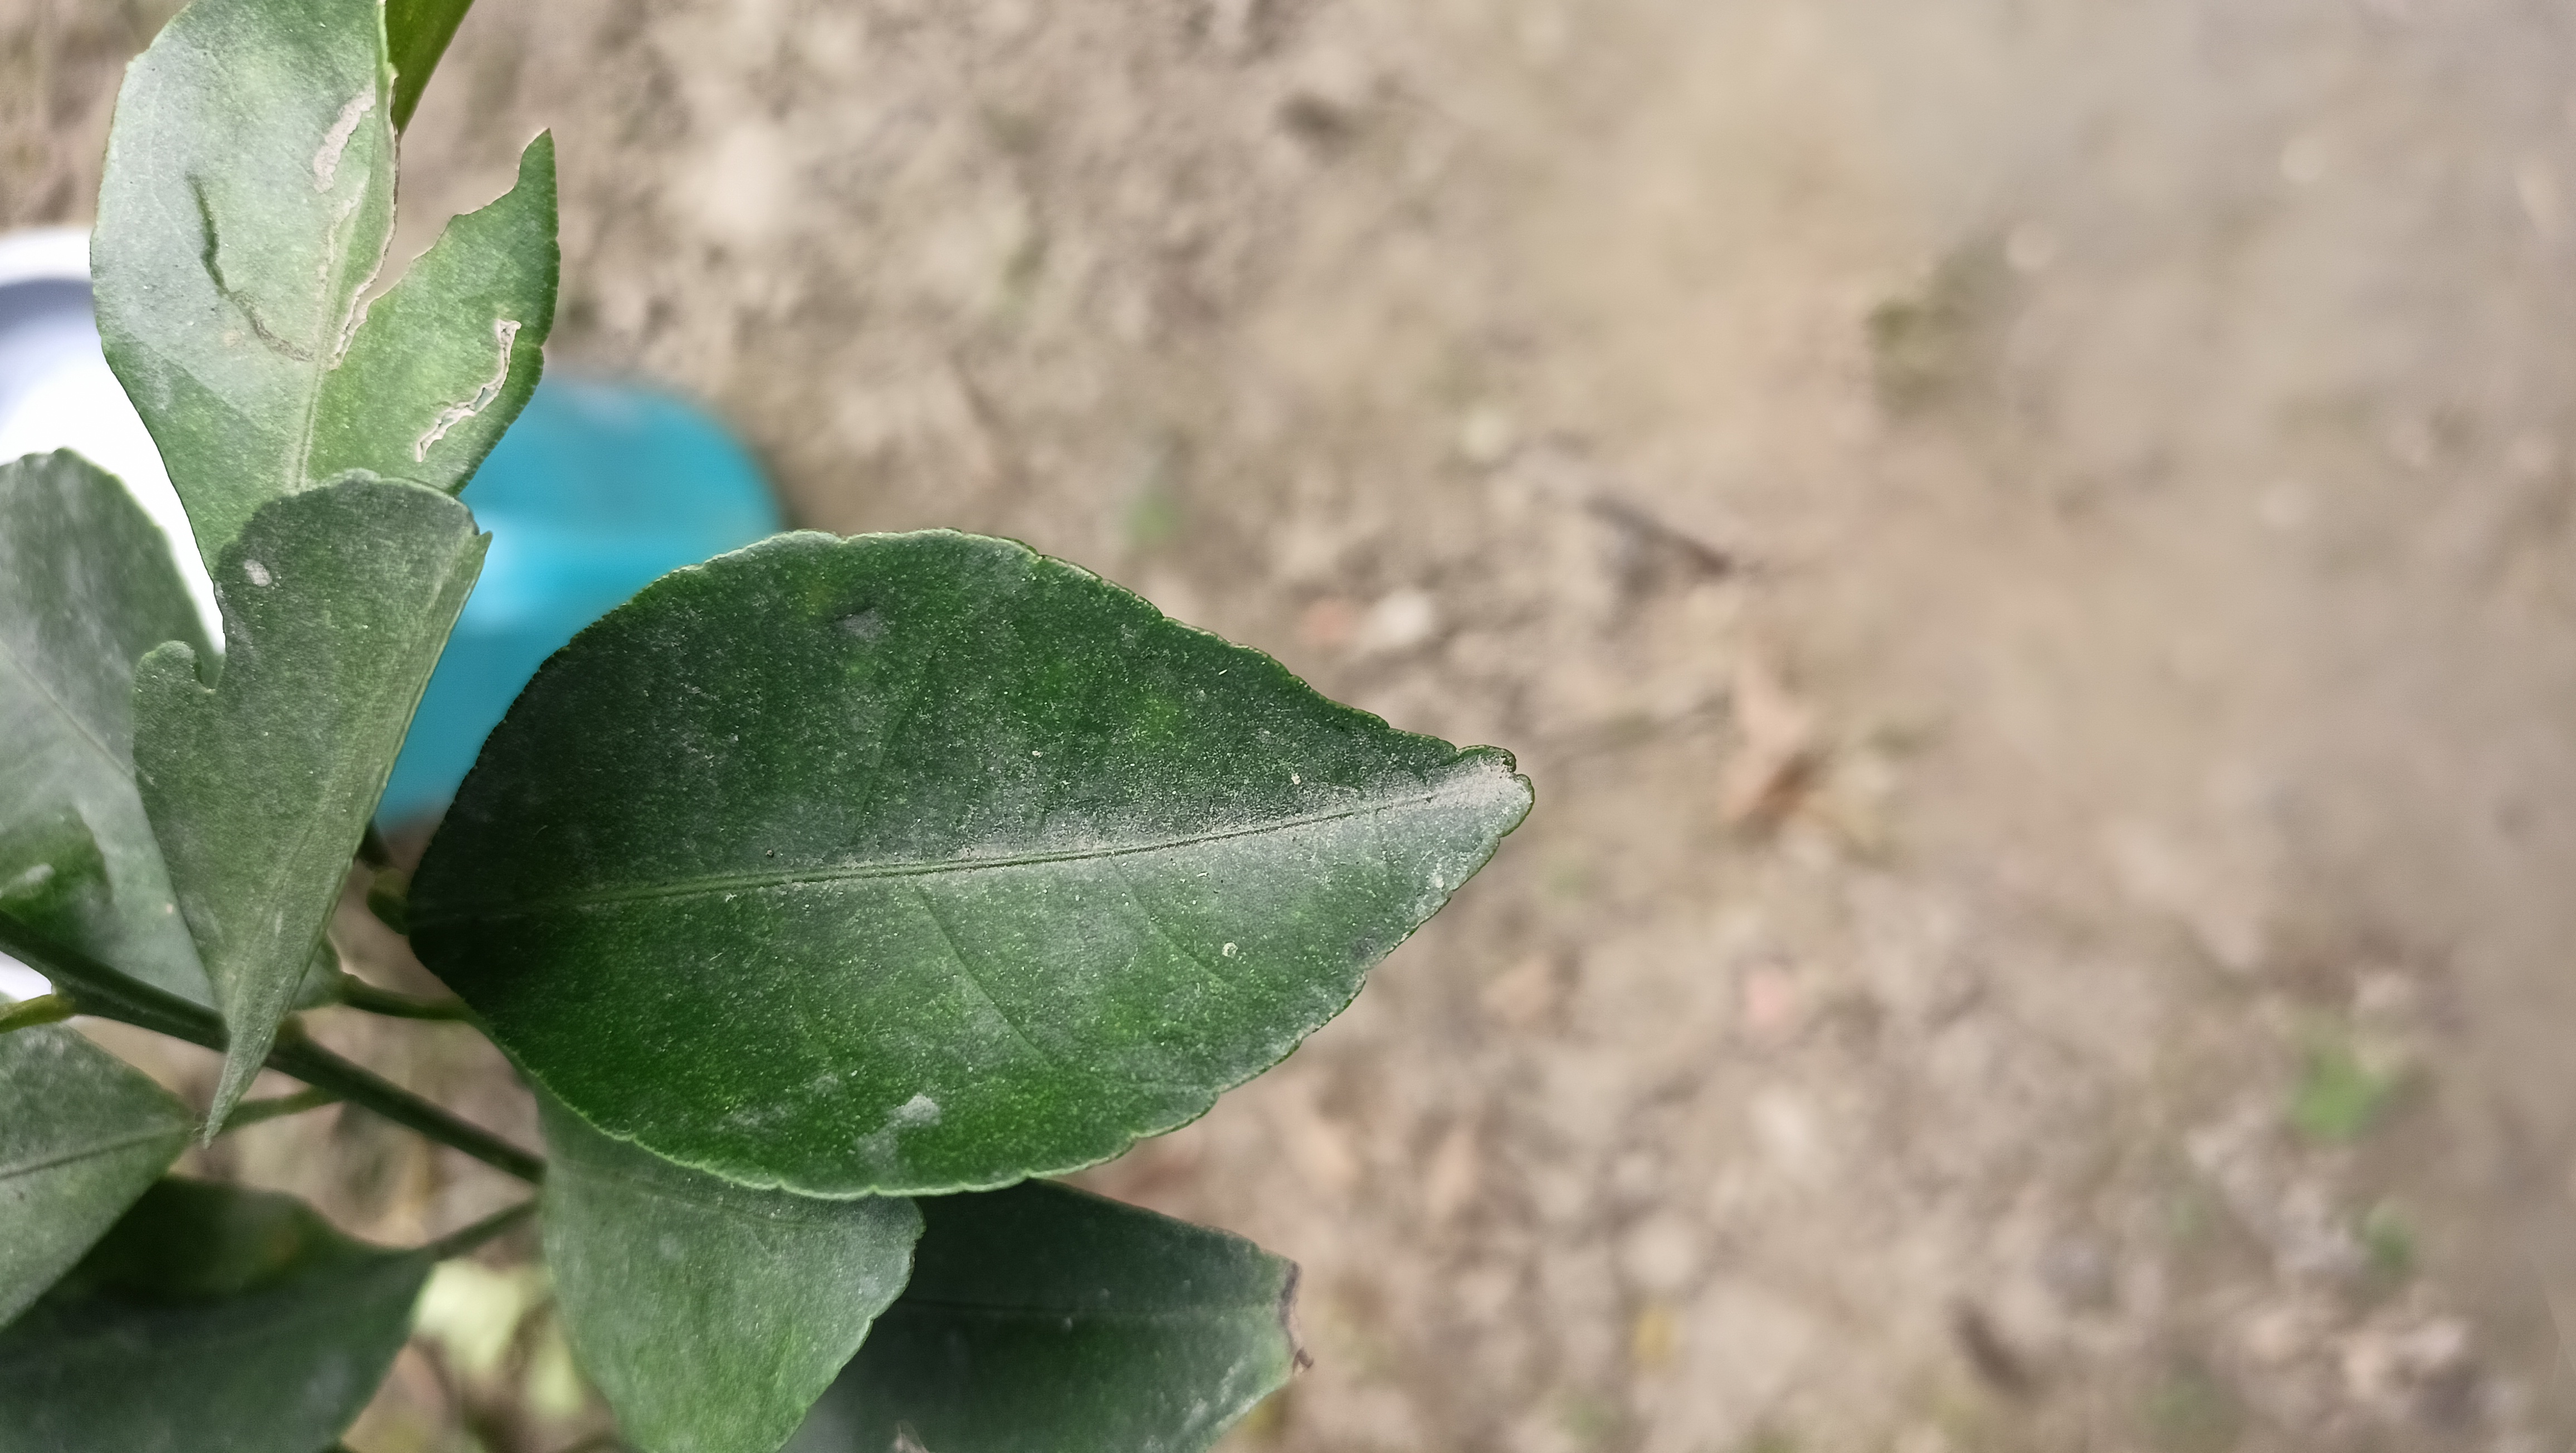
Mandarin leaf variety: China Mishti